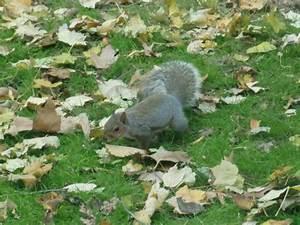
squirrel